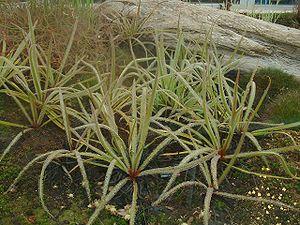
Drosera au Jardin botanique de Lyon